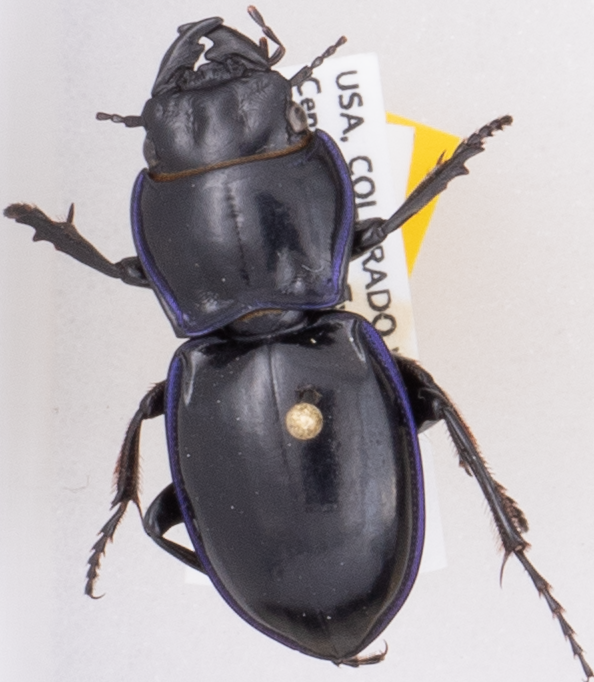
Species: Pasimachus elongatus
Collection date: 2019-07-31
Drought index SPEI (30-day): -0.952
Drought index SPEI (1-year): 0.63
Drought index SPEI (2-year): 0.47